Bombardier Transportation

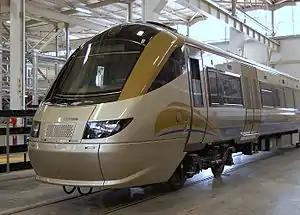
Gautrain Bombardier Electrostar

Bombardier's locomotives were mostly linked to their acquisition of Adtranz and Montreal Locomotive Works, as well as joint venture with Alstom.